Johannes Matthiae Gothus

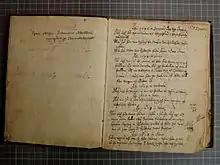
Johannes Matthiae Gothus diary

The children of Johannes Matthiae Gothus were introduced at the "Riddarhuset", Swedish House of Nobility in Stockholm, under the name Oljeqvist as noble family number 331.